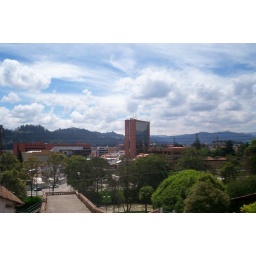
Modern Cuenca and the broken bridge seen on the picture. Modern and ancient Cuenca are separated by river Tomebamba.